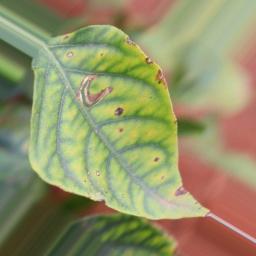
Label: nutritional